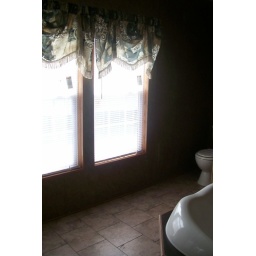
windows in master bathroom